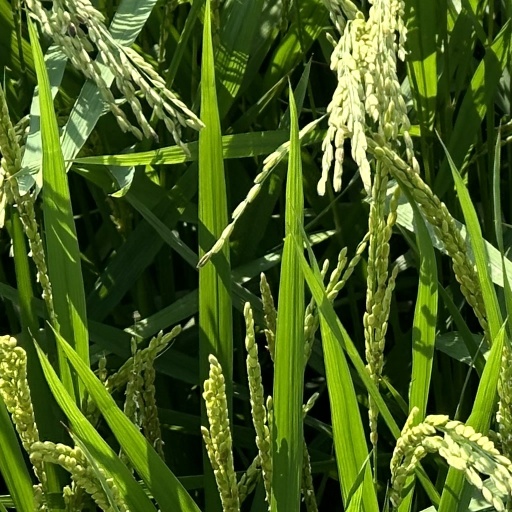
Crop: rice